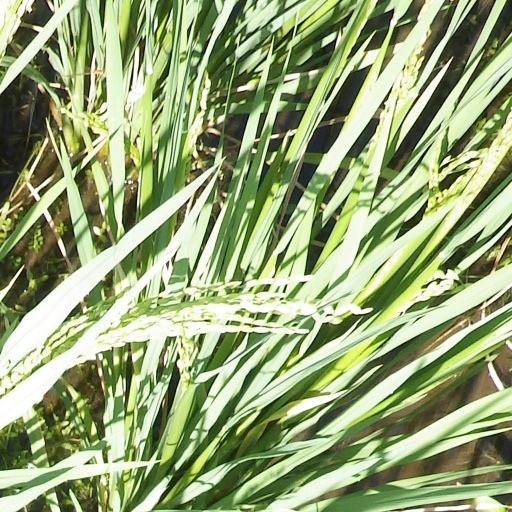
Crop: rice